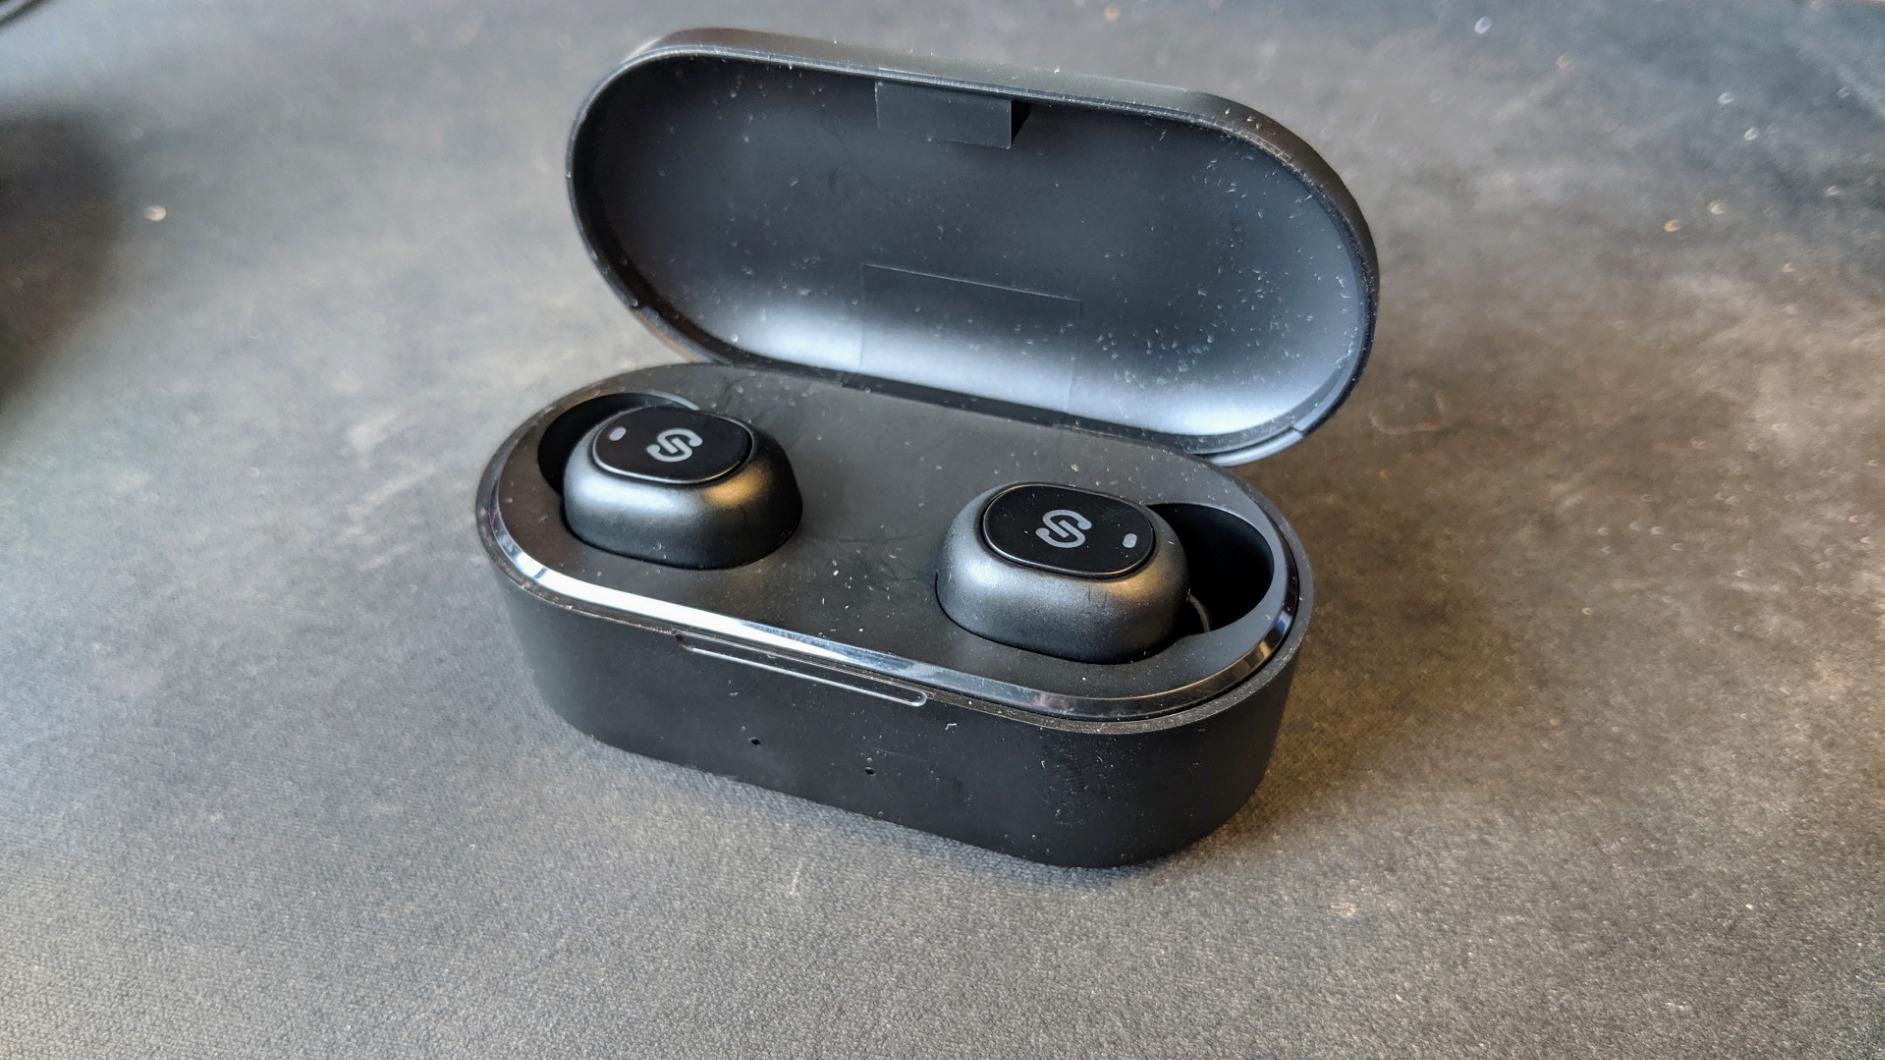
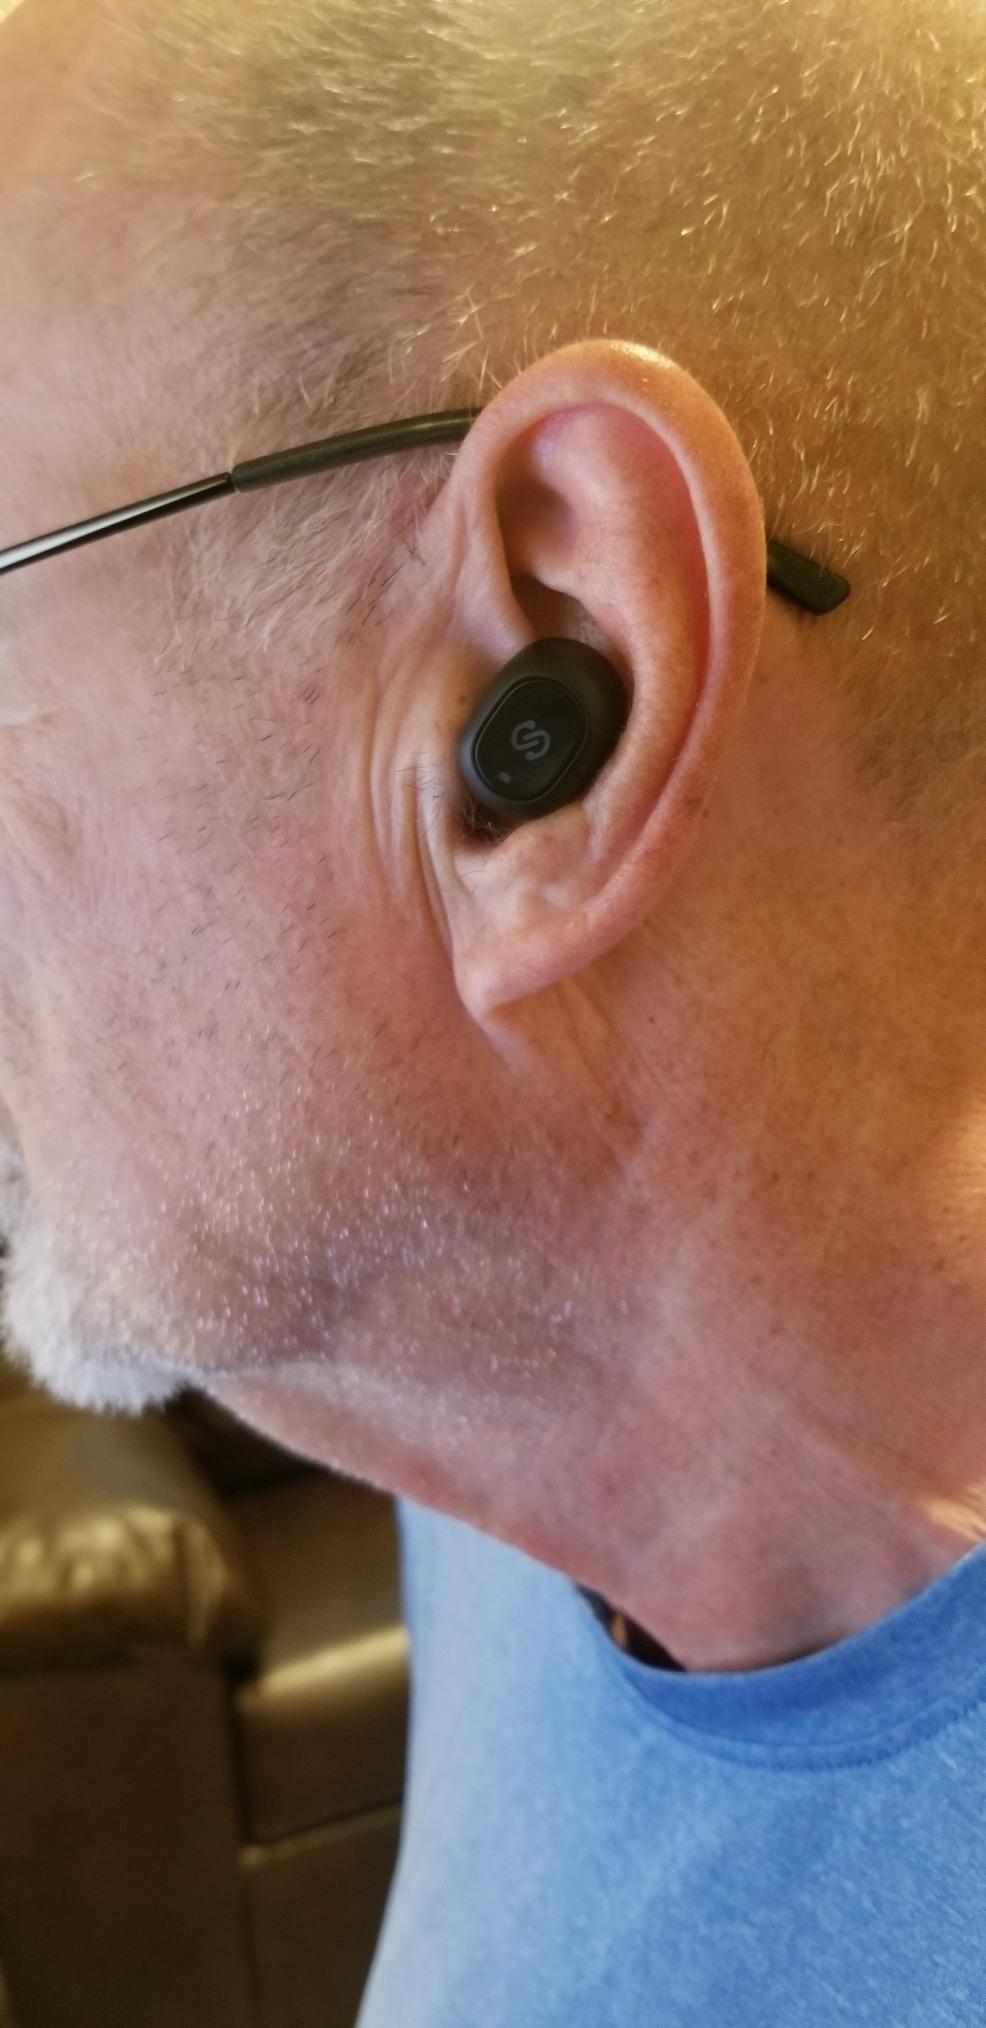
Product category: earbuds
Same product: yes